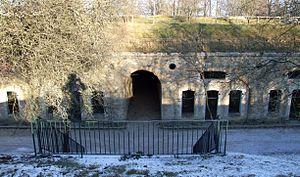
Fort de la Redoute de Saint-Apollinaire, Saint-Apollinaire, Côte-d'Or, Bourgogne, FRANCE
La redoute de Saint-Apollinaire est une ancienne fortification militaire de type Séré de Rivières participant au système de défense de la place de Dijon bâti à la fin du XIXᵉ siècle.